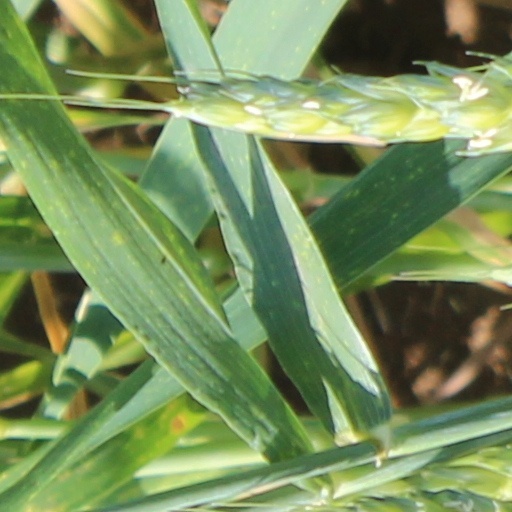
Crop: wheat